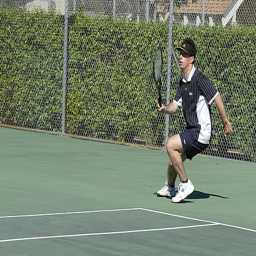
A young man playing tennis prepares to hit a ball.
a man kneeling a bit while waiting for the tennis ball
a man is playing tennis on a court
A man standing on a tennis court holding a racket.
a man playing a game of tennis